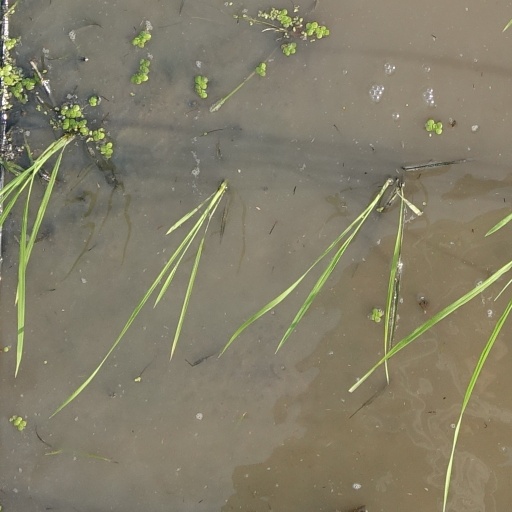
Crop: rice